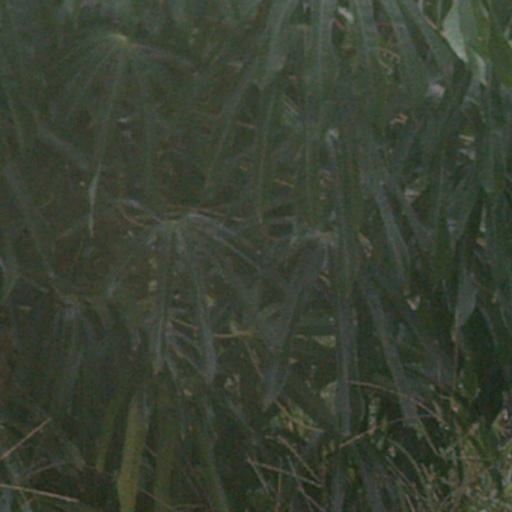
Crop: cassava